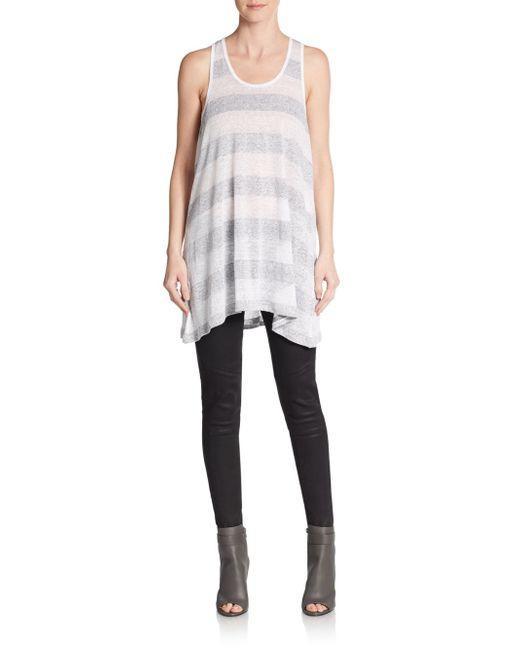
graues, gestreiftes, loses Hemd ohne Ärmel